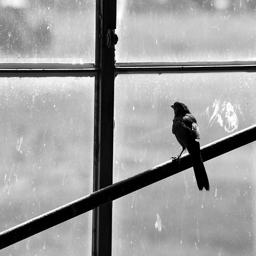
A small bird perched on top of a stick.
a close up of a bird behind a window
A bird is standing on a pole near a window.
a small bird stares out of a window looking at the outside
A bird that is standing on a small railing.